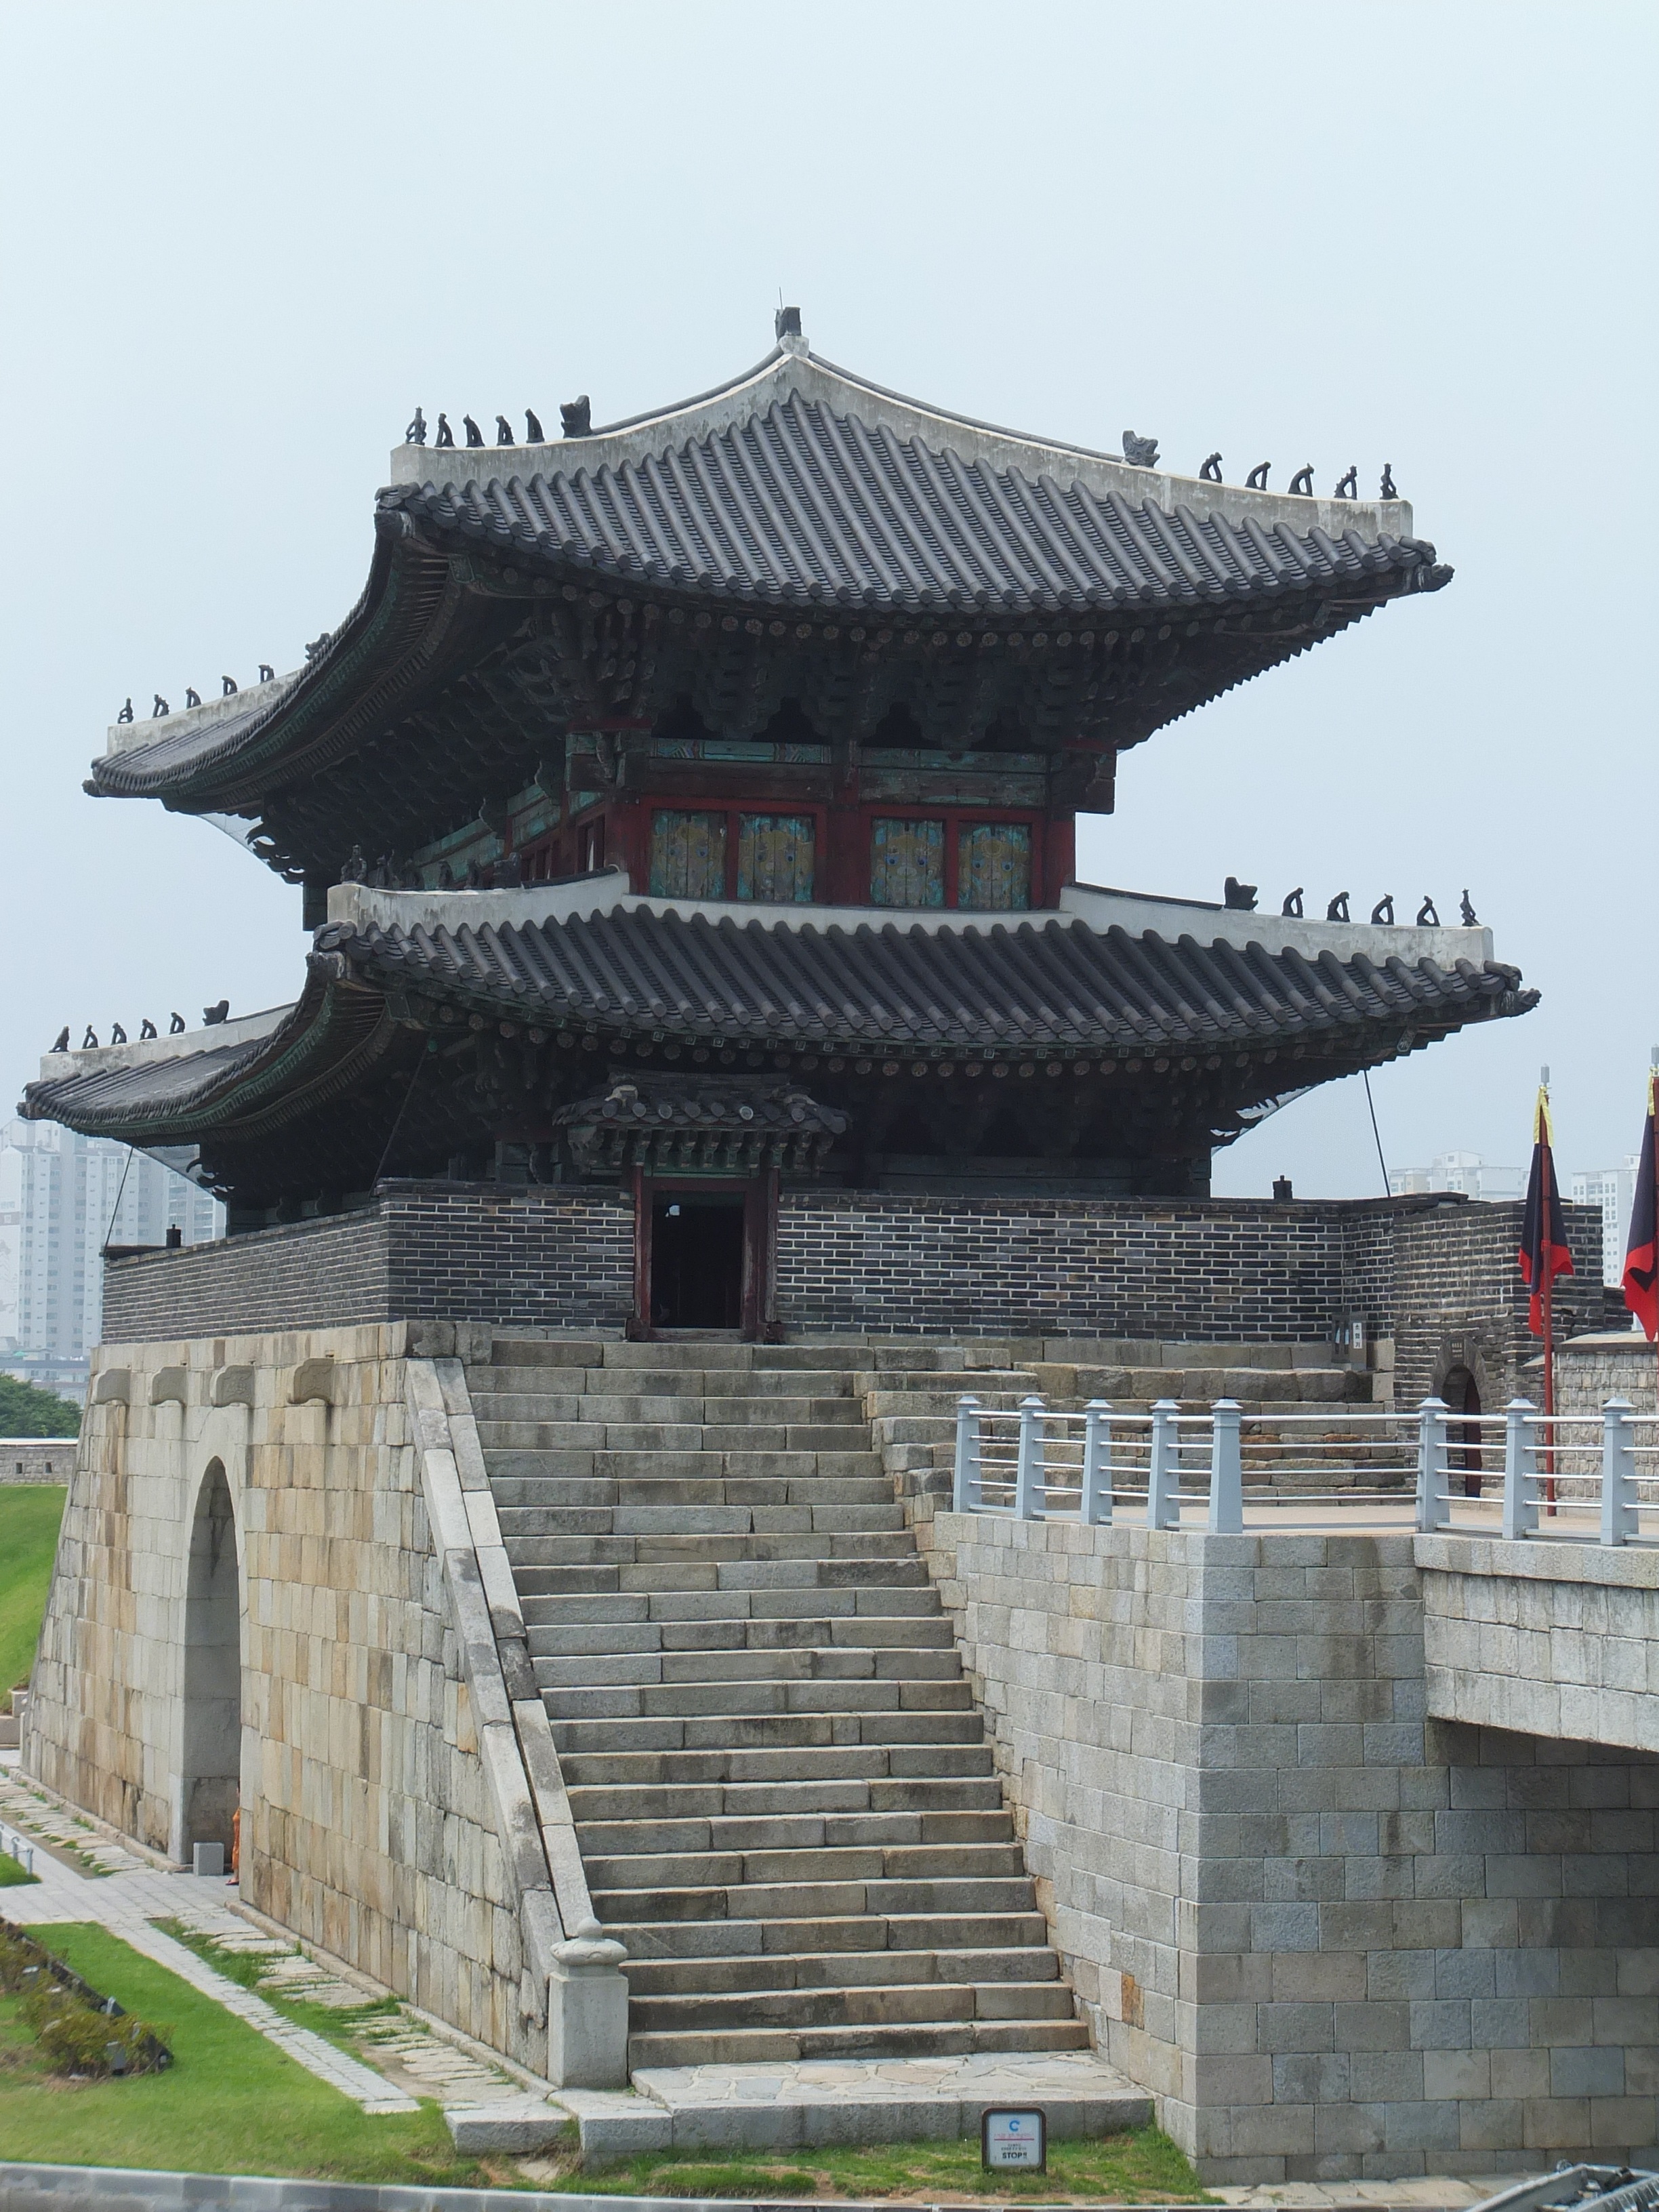
building, tower, castle, landmark, fortification, place of worship, temple, monastery, chinese architecture, historic site, suwon, suwon hwaseong